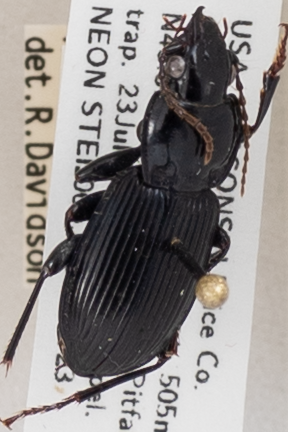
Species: Pterostichus novus
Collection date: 2019-07-23
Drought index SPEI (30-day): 0.086
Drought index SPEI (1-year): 1.77
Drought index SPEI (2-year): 1.416